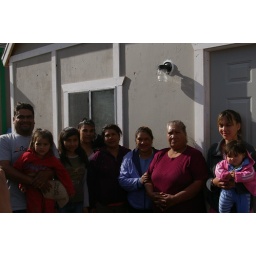
Site 14 outside Tecate Mexico building a house by the TKA students.